Hohhot

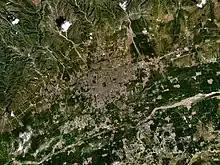
Huhhot and vicinities, LandSat-5 satellite image, 2005-07-12

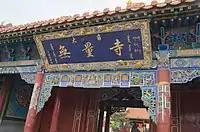
A sign in Mongolian, Chinese, Tibetan, and Manchurian at the Dazhao temple in Hohhot.

Located in the south central part of Inner Mongolia, Hohhot is encircled by the Daqing Shan to the north and the Hetao Plateau to the south.